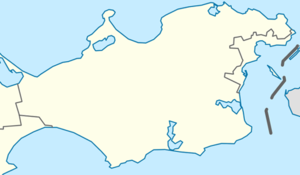
La péninsule de Kertch est une avancée de terre qui constitue la partie orientale de la péninsule de Crimée.